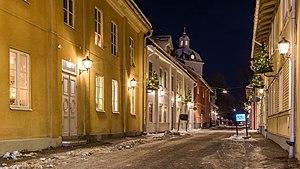
Säter est une ville de Suède, chef-lieu de la commune de Säter dans le comté de Dalarna. 4 438 personnes y vivent.